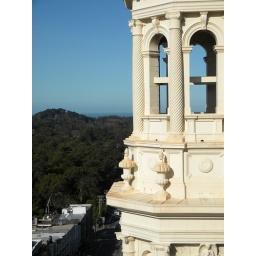
I really wished someone else was standing in that tower so I could've taken a picture of them.